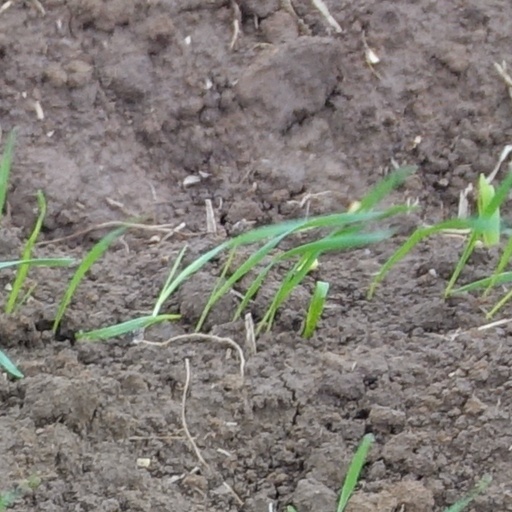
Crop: wheat